Foxtrot (album)

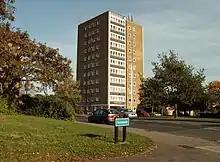
"Get 'Em Out by Friday" involved relocating tenants from London to Harlow New Town.

"Get 'Em Out by Friday" is a song described as a "comic opera" that Gabriel described as "part social comment, part prophetic". The opening instrumental section consists of fragments from "The Movement", a never-recorded epic song dating back to when Anthony Phillips was in the group. The rest of the music was written by the group collectively and recorded without any lyrics or vocal parts; though Gabriel sometimes sang during writing sessions for the song, his vocals were drowned out by the other members due to the mediocre PA of the rehearsal room, according to Collins. During recording of the instrumental tracks, Scottish musician Donovan came into the studio and remarked that the part where Gabriel and Banks harmonize on flute and Mellotron-flute respectively sounded like endless rows of houses. The resulting lyrics were partly inspired by Gabriel's own landlord problems he was having with his apartment on Campden Hill Road, stories about notorious landlord Peter Rachman, and a television documentary he had seen about housing in the borough of Islington. Similar to "Harold the Barrel" and "The Fountain of Salmacis" from "Nursery Cryme", the song features characters with Gabriel adopting a different vocal style for each one, but this time each character also has their own musical theme. The track features four characters: John Pebble, a business man of Styx Enterprises; Mark Hall (aka The Winkler), an employee of Styx who evicts tenants; Mrs. Barrow, a tenant of a house owned by Pebble; and Joe Ordinary, a customer in a pub. The song starts with Hall informing Mrs. Barrow that her property has been purchased and must be evicted, but she refuses to leave, leaving Pebble to raise her rent. Hall then offers Mrs. Barrow £400 to move to a new property in Harlow New Town, which she does, before Pebble raises her rent again. After an instrumental section, the date is 18 September 2012 and Genetic Control announce on a Dial-A-Program television service its decision to shorten the height of all humans to 4 ft. Joe reasons this so housing blocks will be able to accommodate twice as many people. Rutherford and Collins singled out "Get 'Em Out by Friday" as one of the early Genesis songs that suffered from Genesis's dense music and practice of recording tracks without any vocals to start with, which made the track busy and crowded when the vocals were added, while Gabriel instead felt the problem was that his lyrics were "too wordy". Rutherford, however, considered the lyrics to be among Gabriel's best. Steve Hackett's brother John has claimed he wrote the guitar figure for the passage beginning "After all this time".